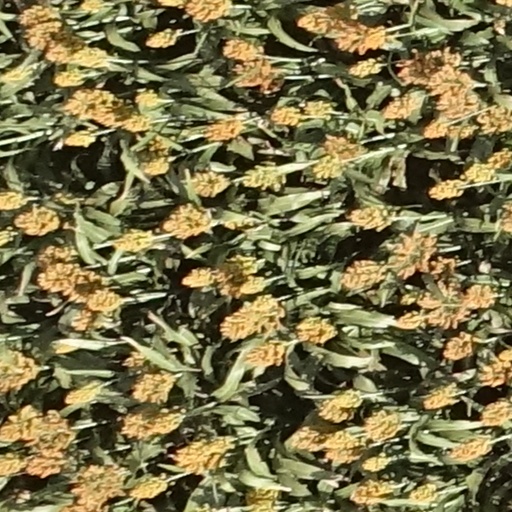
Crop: sorghum